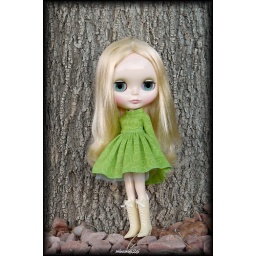
new dress in green